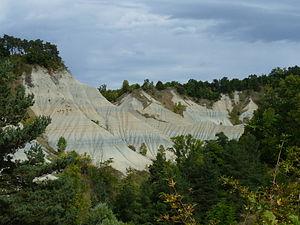
Cet article recense les sites naturels protégés enHaute-Loire, en France.
Les ravins de Corbœuf sont des ravins situés en Haute-Loire, en région Auvergne-Rhône-Alpes.
Rosières est une commune française située dans le département de la Haute-Loire en région Auvergne-Rhône-Alpes. La commune possède un patrimoine historique et naturel notable : une partie de l'église et le calvaire sont classés au titre des monuments historiques et le ravin de Corbœuf est classé comme site naturel protégé.